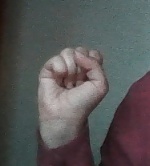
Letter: saad